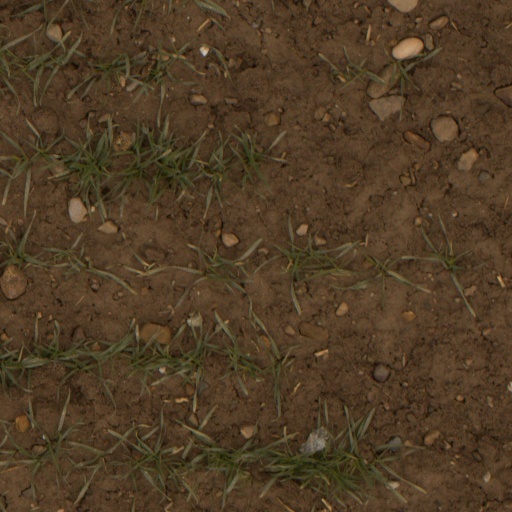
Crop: wheat